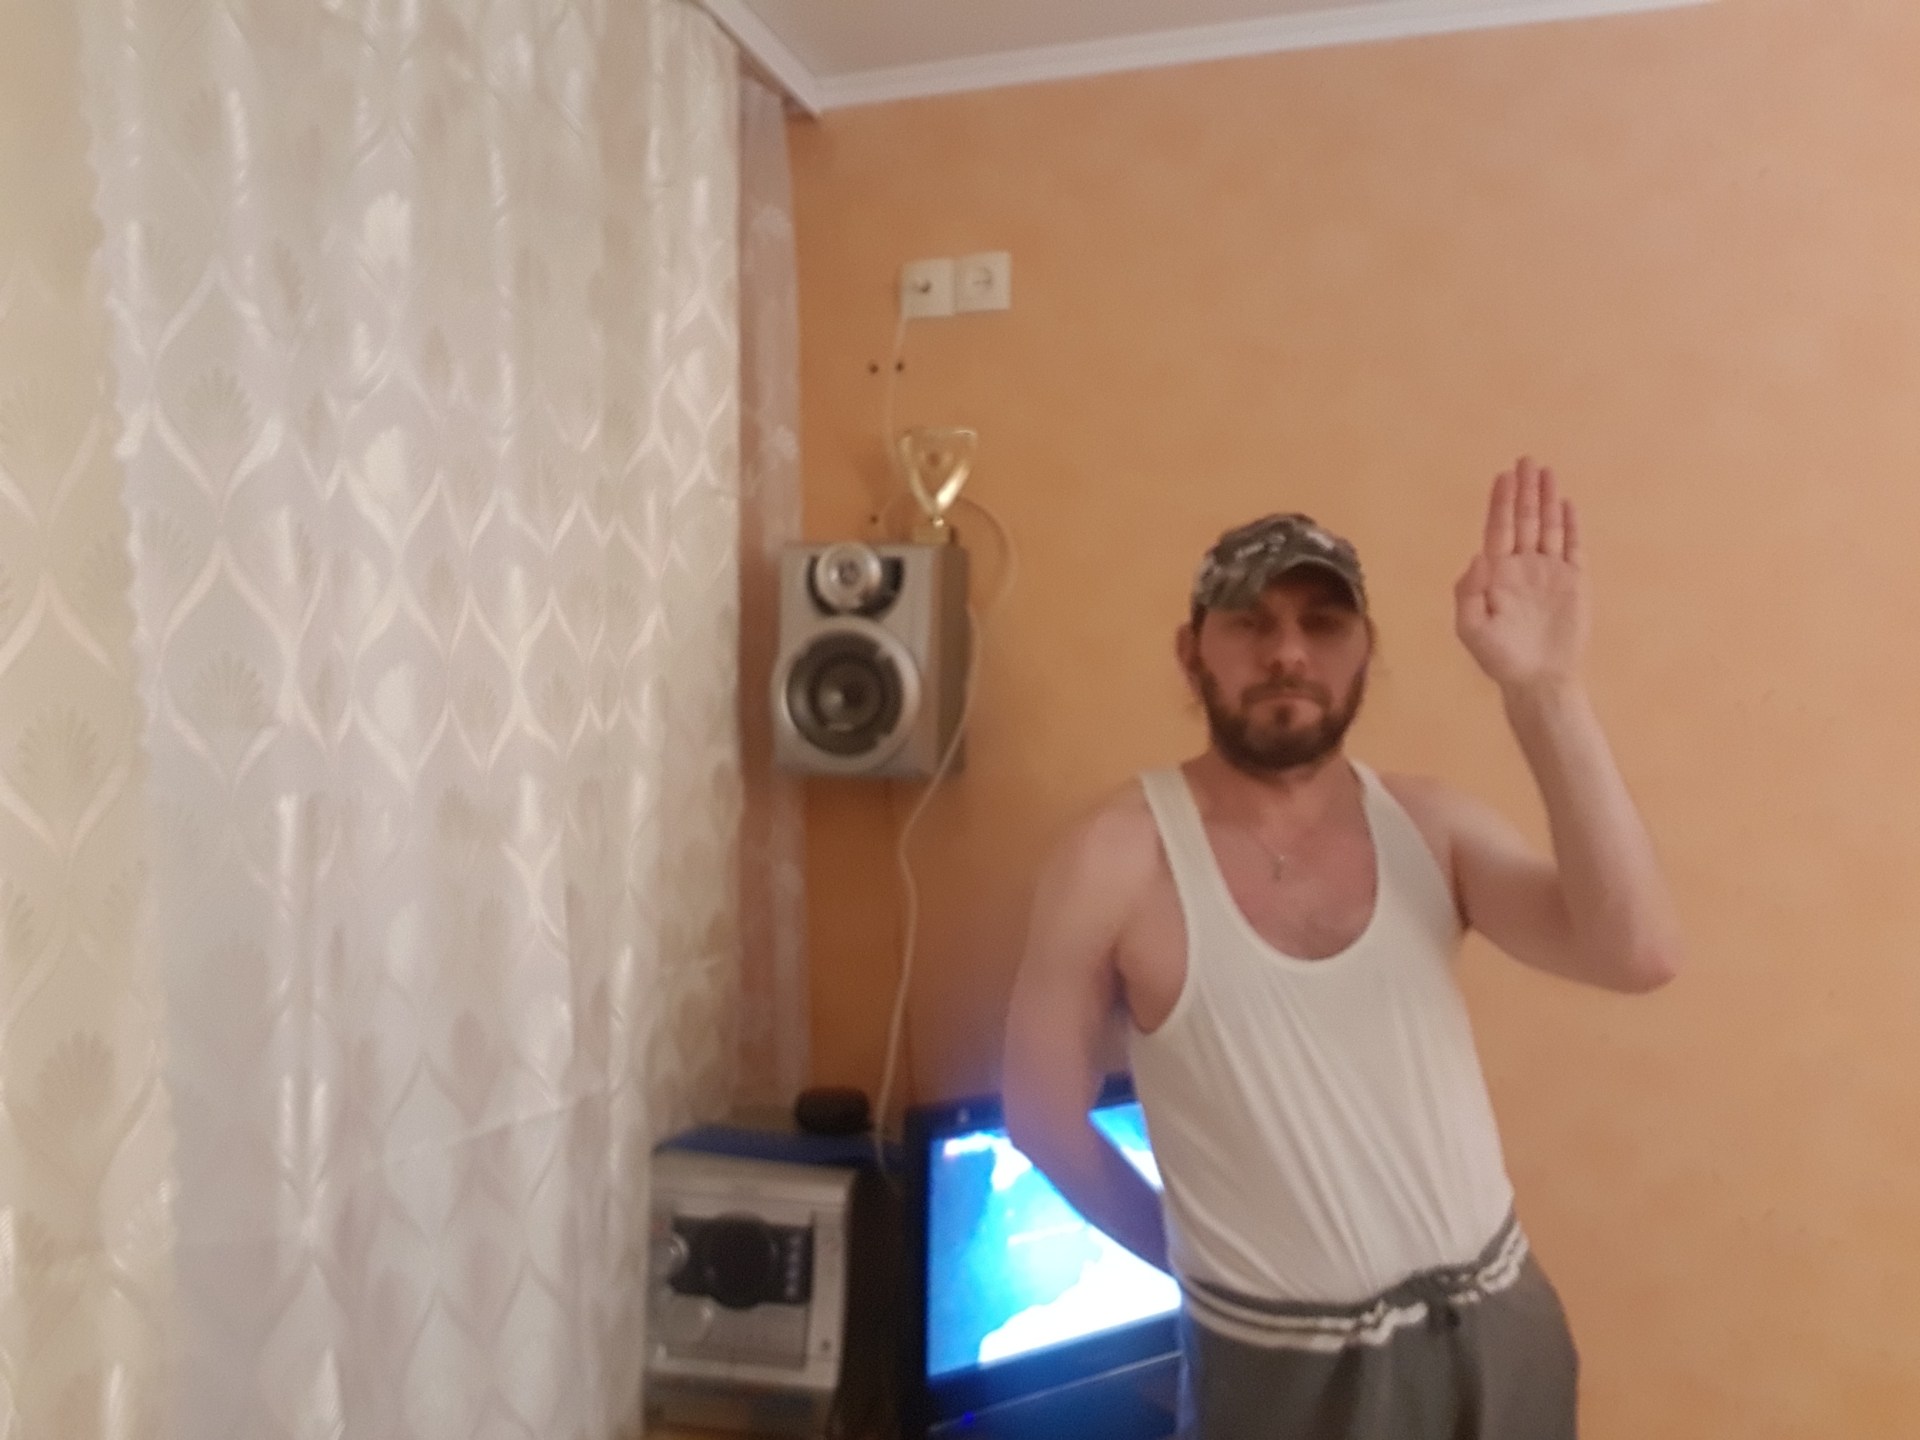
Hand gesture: stop